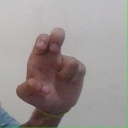
अक्षर: अ